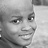
Emotion: neutral